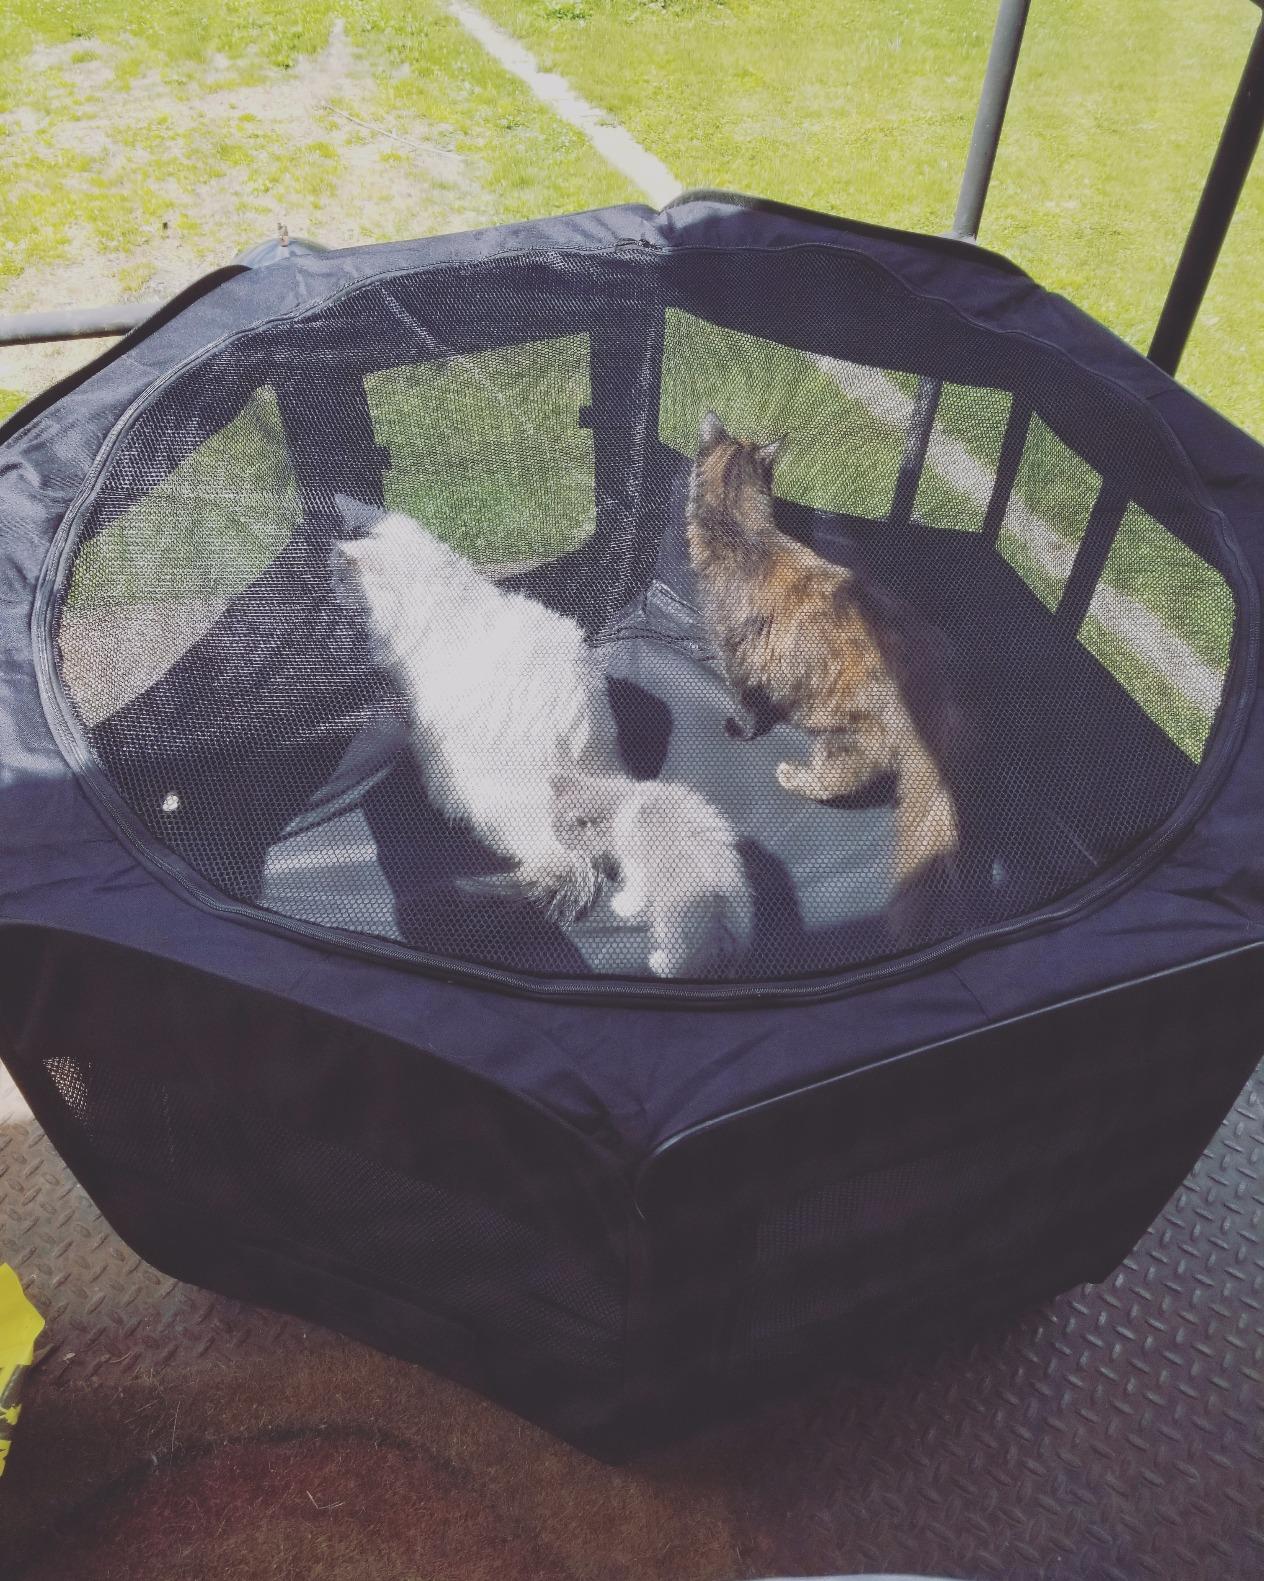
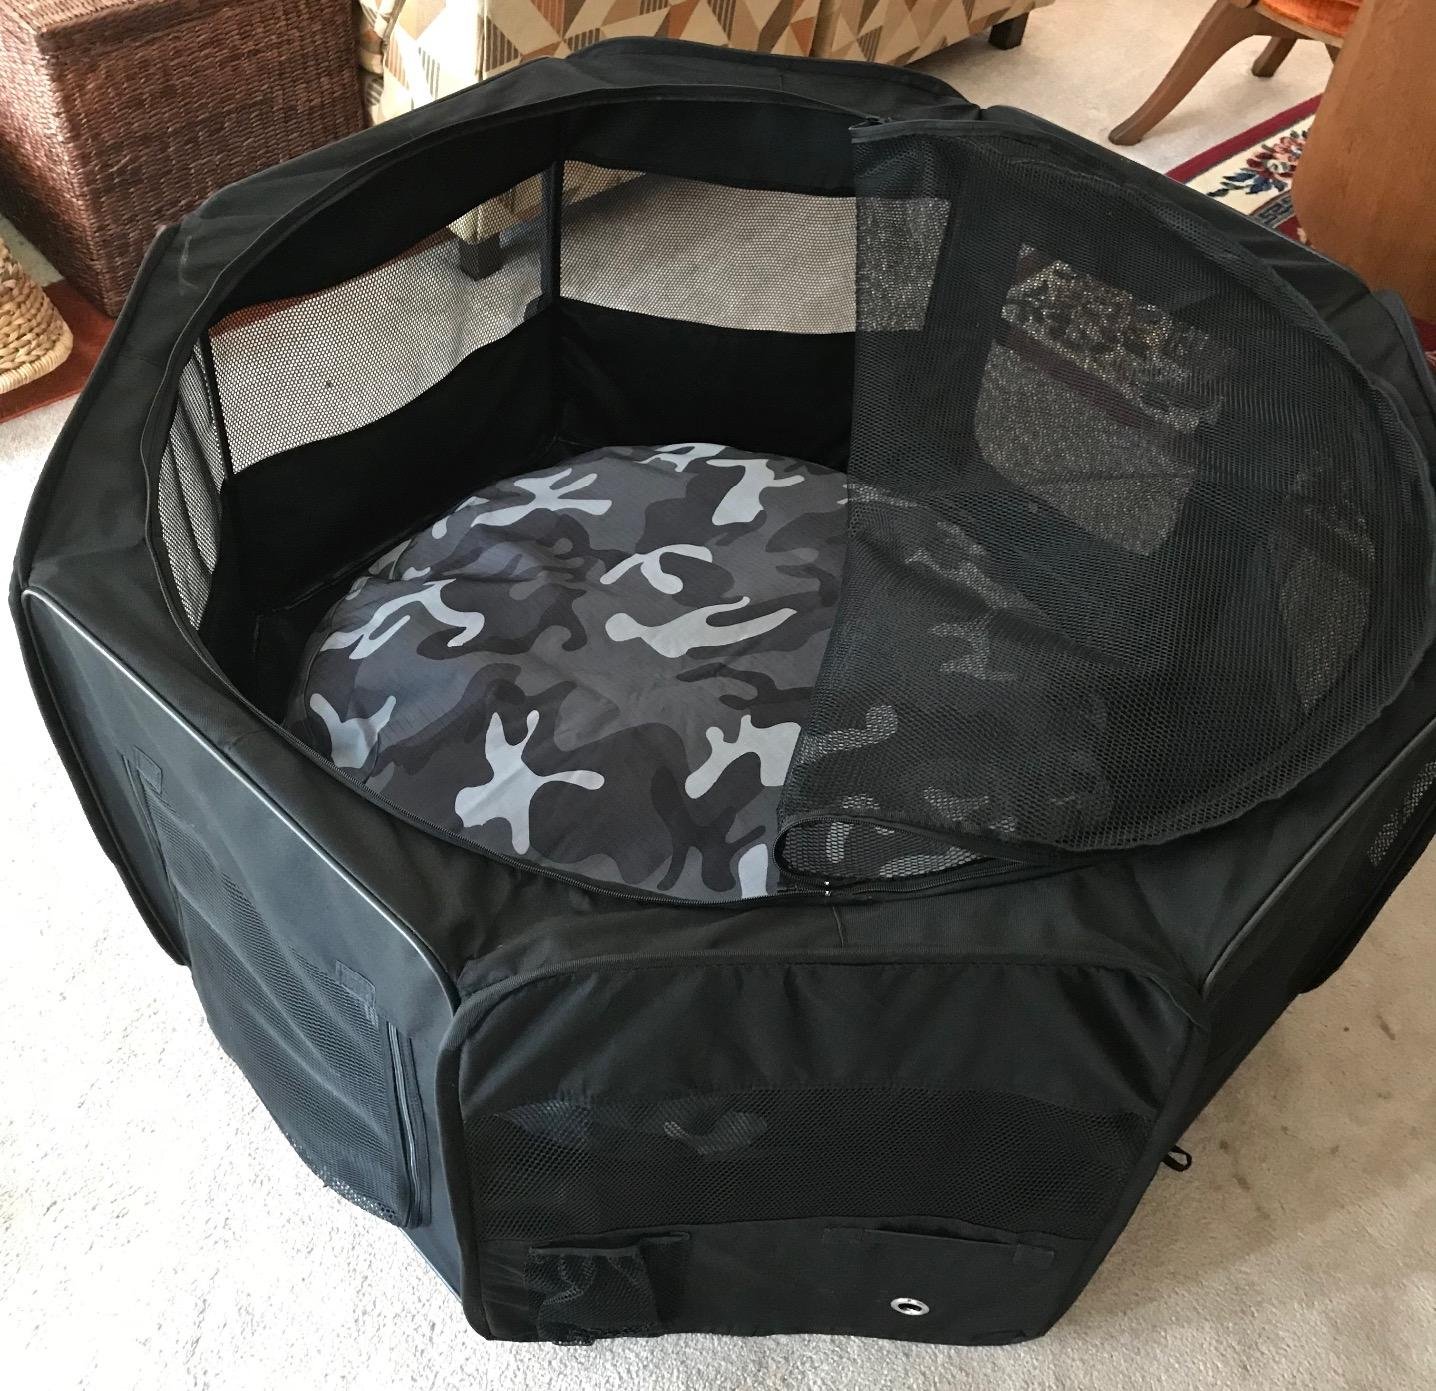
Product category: items_kennel
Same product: yes